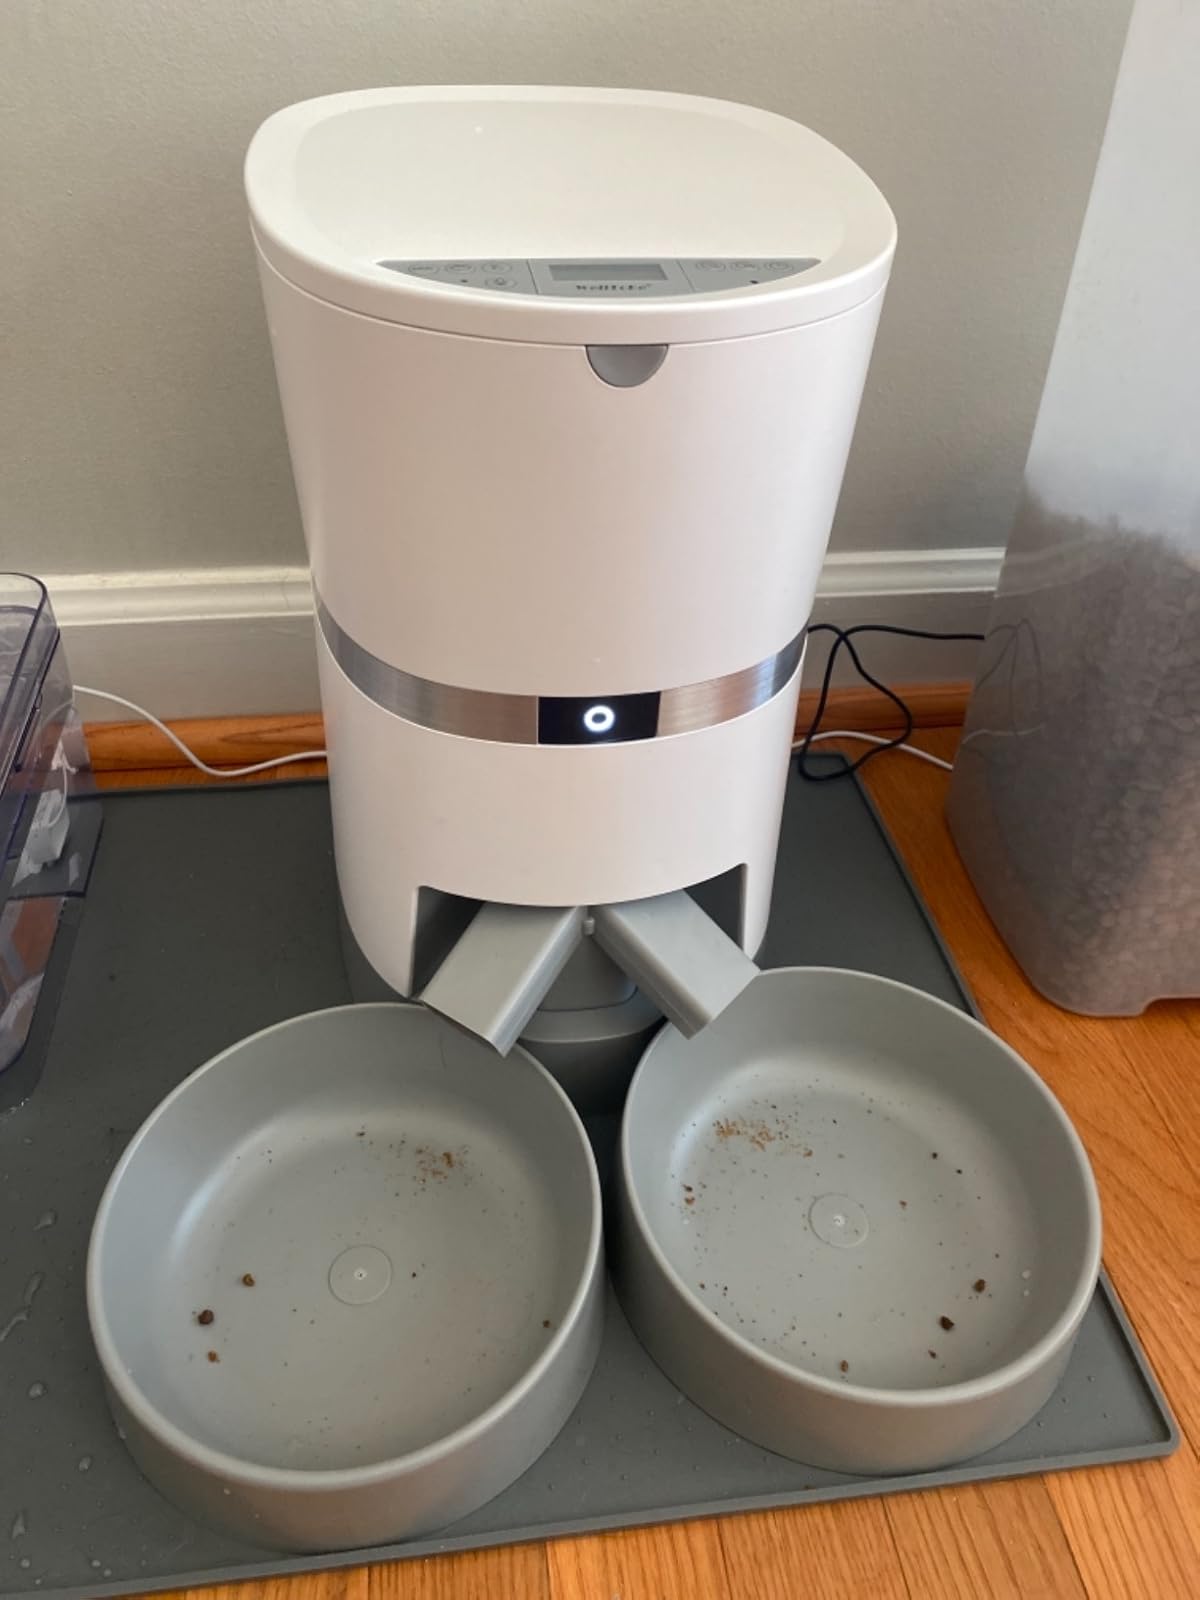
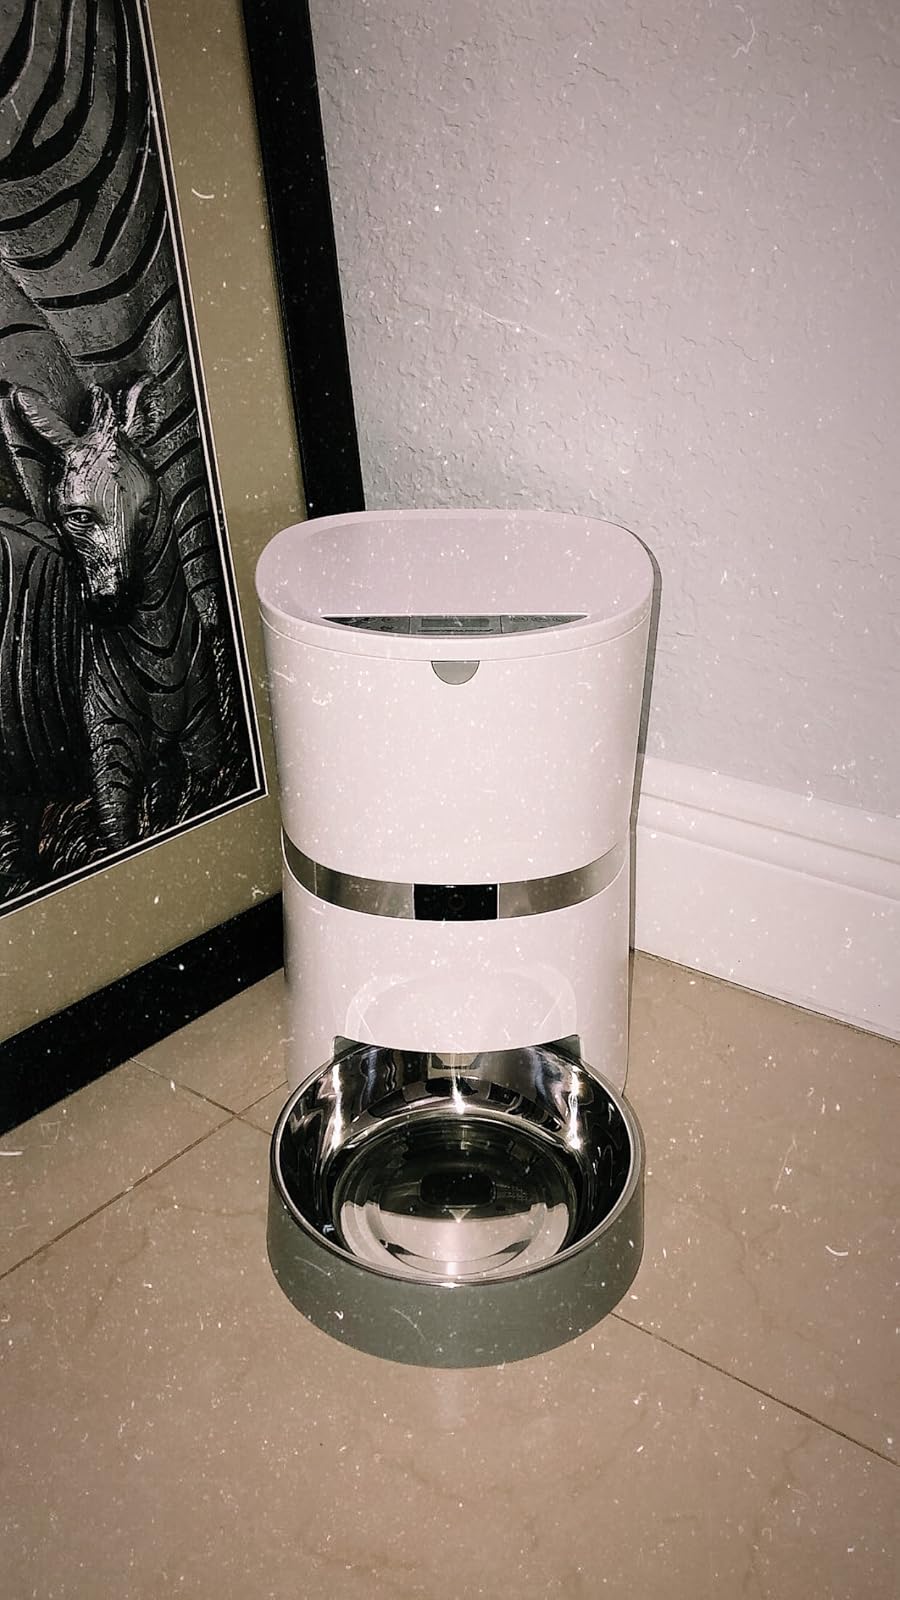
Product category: items_feeder
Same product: no